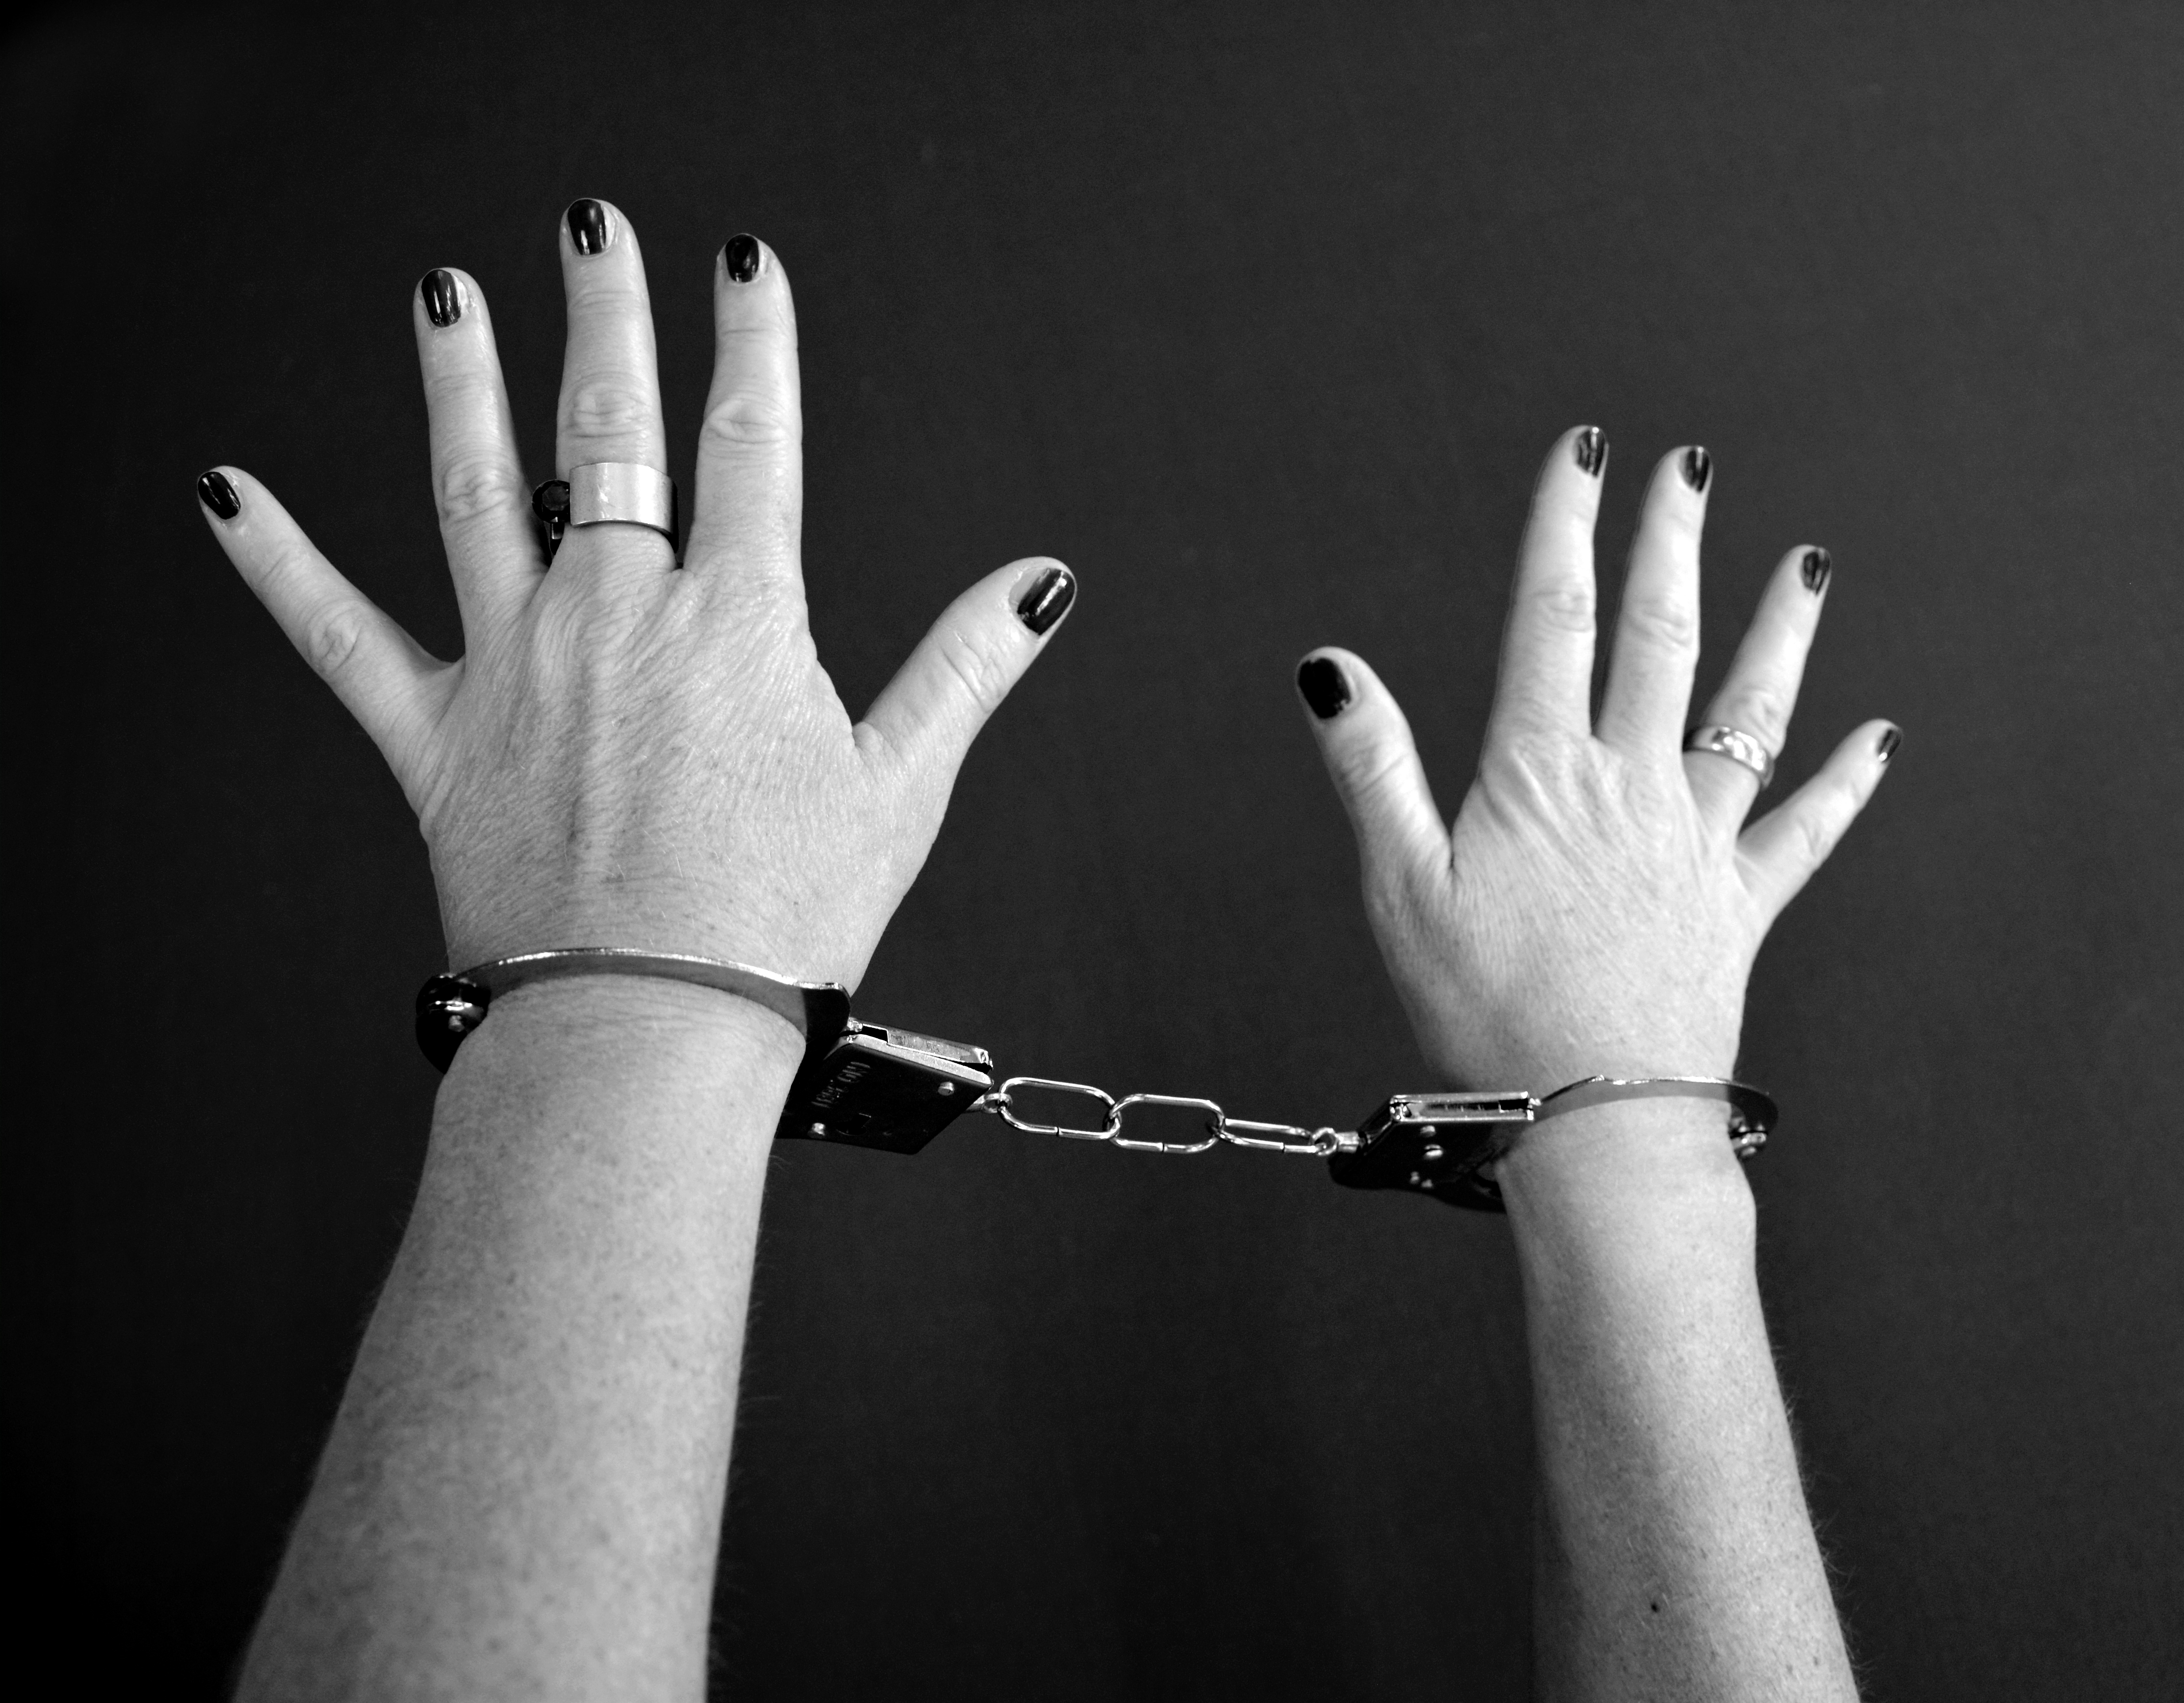
hand, black and white, woman, white, female, finger, darkness, freedom, black, monochrome, arm, close up, criminal, revolution, crime, torture, fetish, refugees, sex, dominate, erotic, slavery, sin, shackles, slave, bondage, handcuffs, nail varnish, non free, sense, sm, prisoners, offence, monochrome photography, freedom penetrated